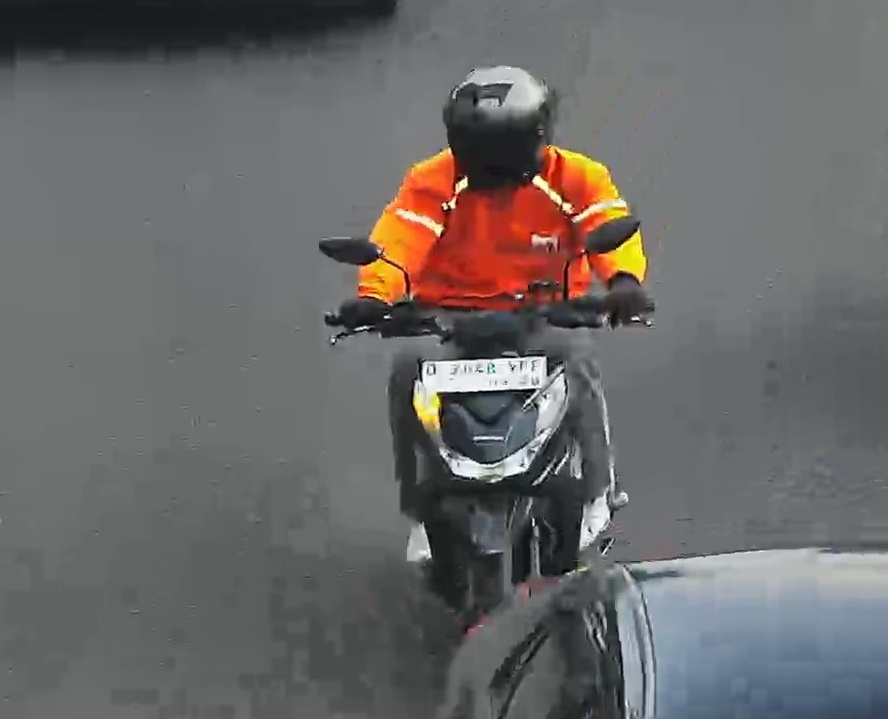
person-with-helmet: 1
person-without-helmet: 0